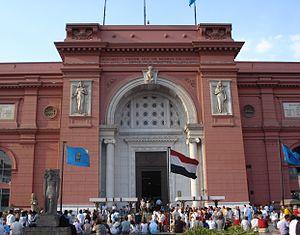
François Benjamin Hennebique, né le 25 avril 1842 à Neuville-Saint-Vaast et mort le 7 mars 1921 à Paris, est un ingénieur français, auteur de brevets pour des systèmes constructifs en béton armé.
Le Conseil suprême des Antiquités égyptiennes est l'organisme gouvernemental dépendant du ministère de la Culture égyptien, chargé du patrimoine culturel de l'Égypte jusqu'en 2011, date à laquelle il devient un ministère indépendant le ministère des Antiquités égyptiennes.
Marcel Dourgnon est un architecte français né le 29 septembre 1858 à Marseille et mort à Paris le 18 octobre 1911.